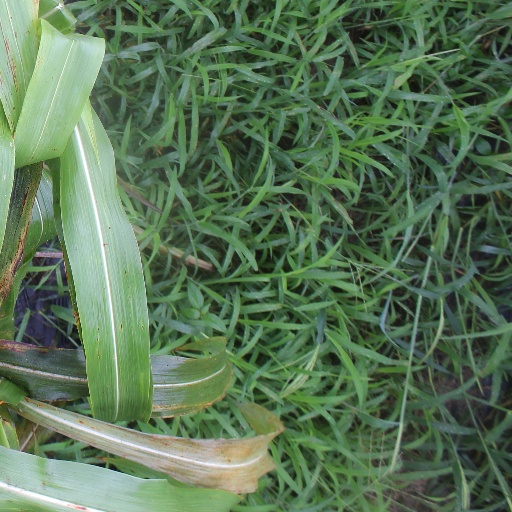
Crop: sorghum